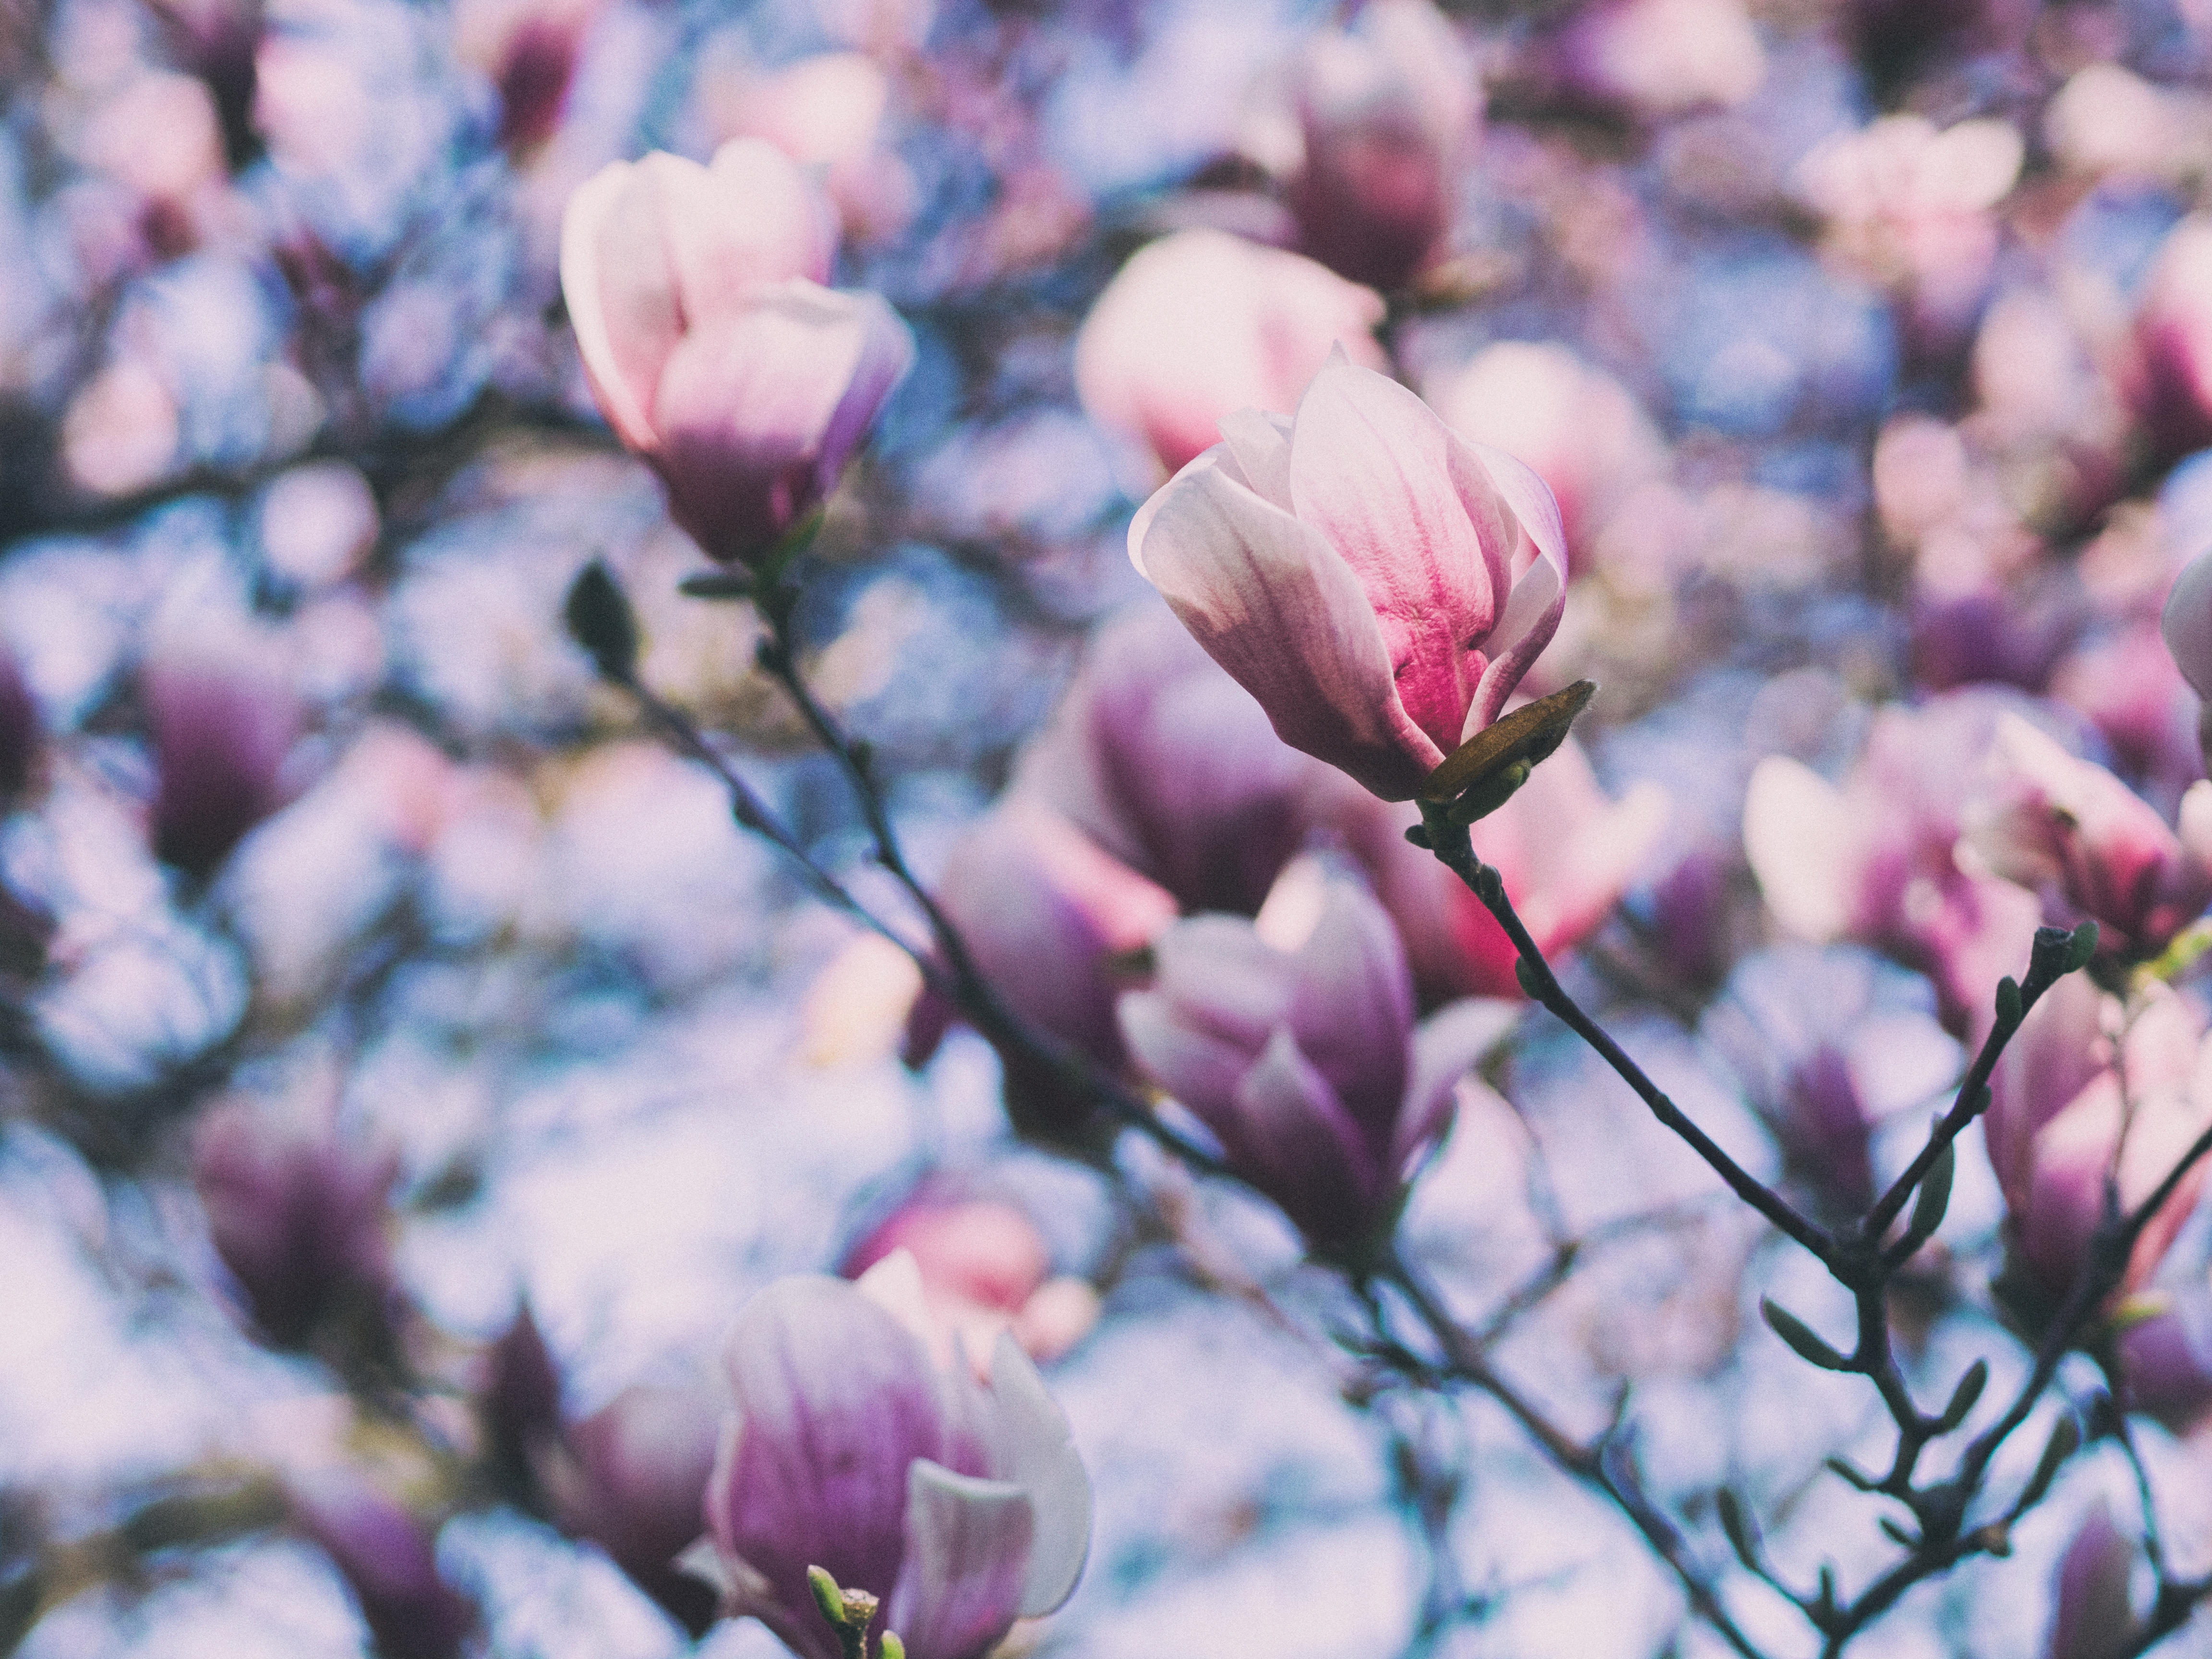
tree, branch, blossom, plant, flower, petal, spring, botany, flora, season, shrub, magnolia, magnolia tree, flowering plant, magnolia flower, land plant, magnolia family